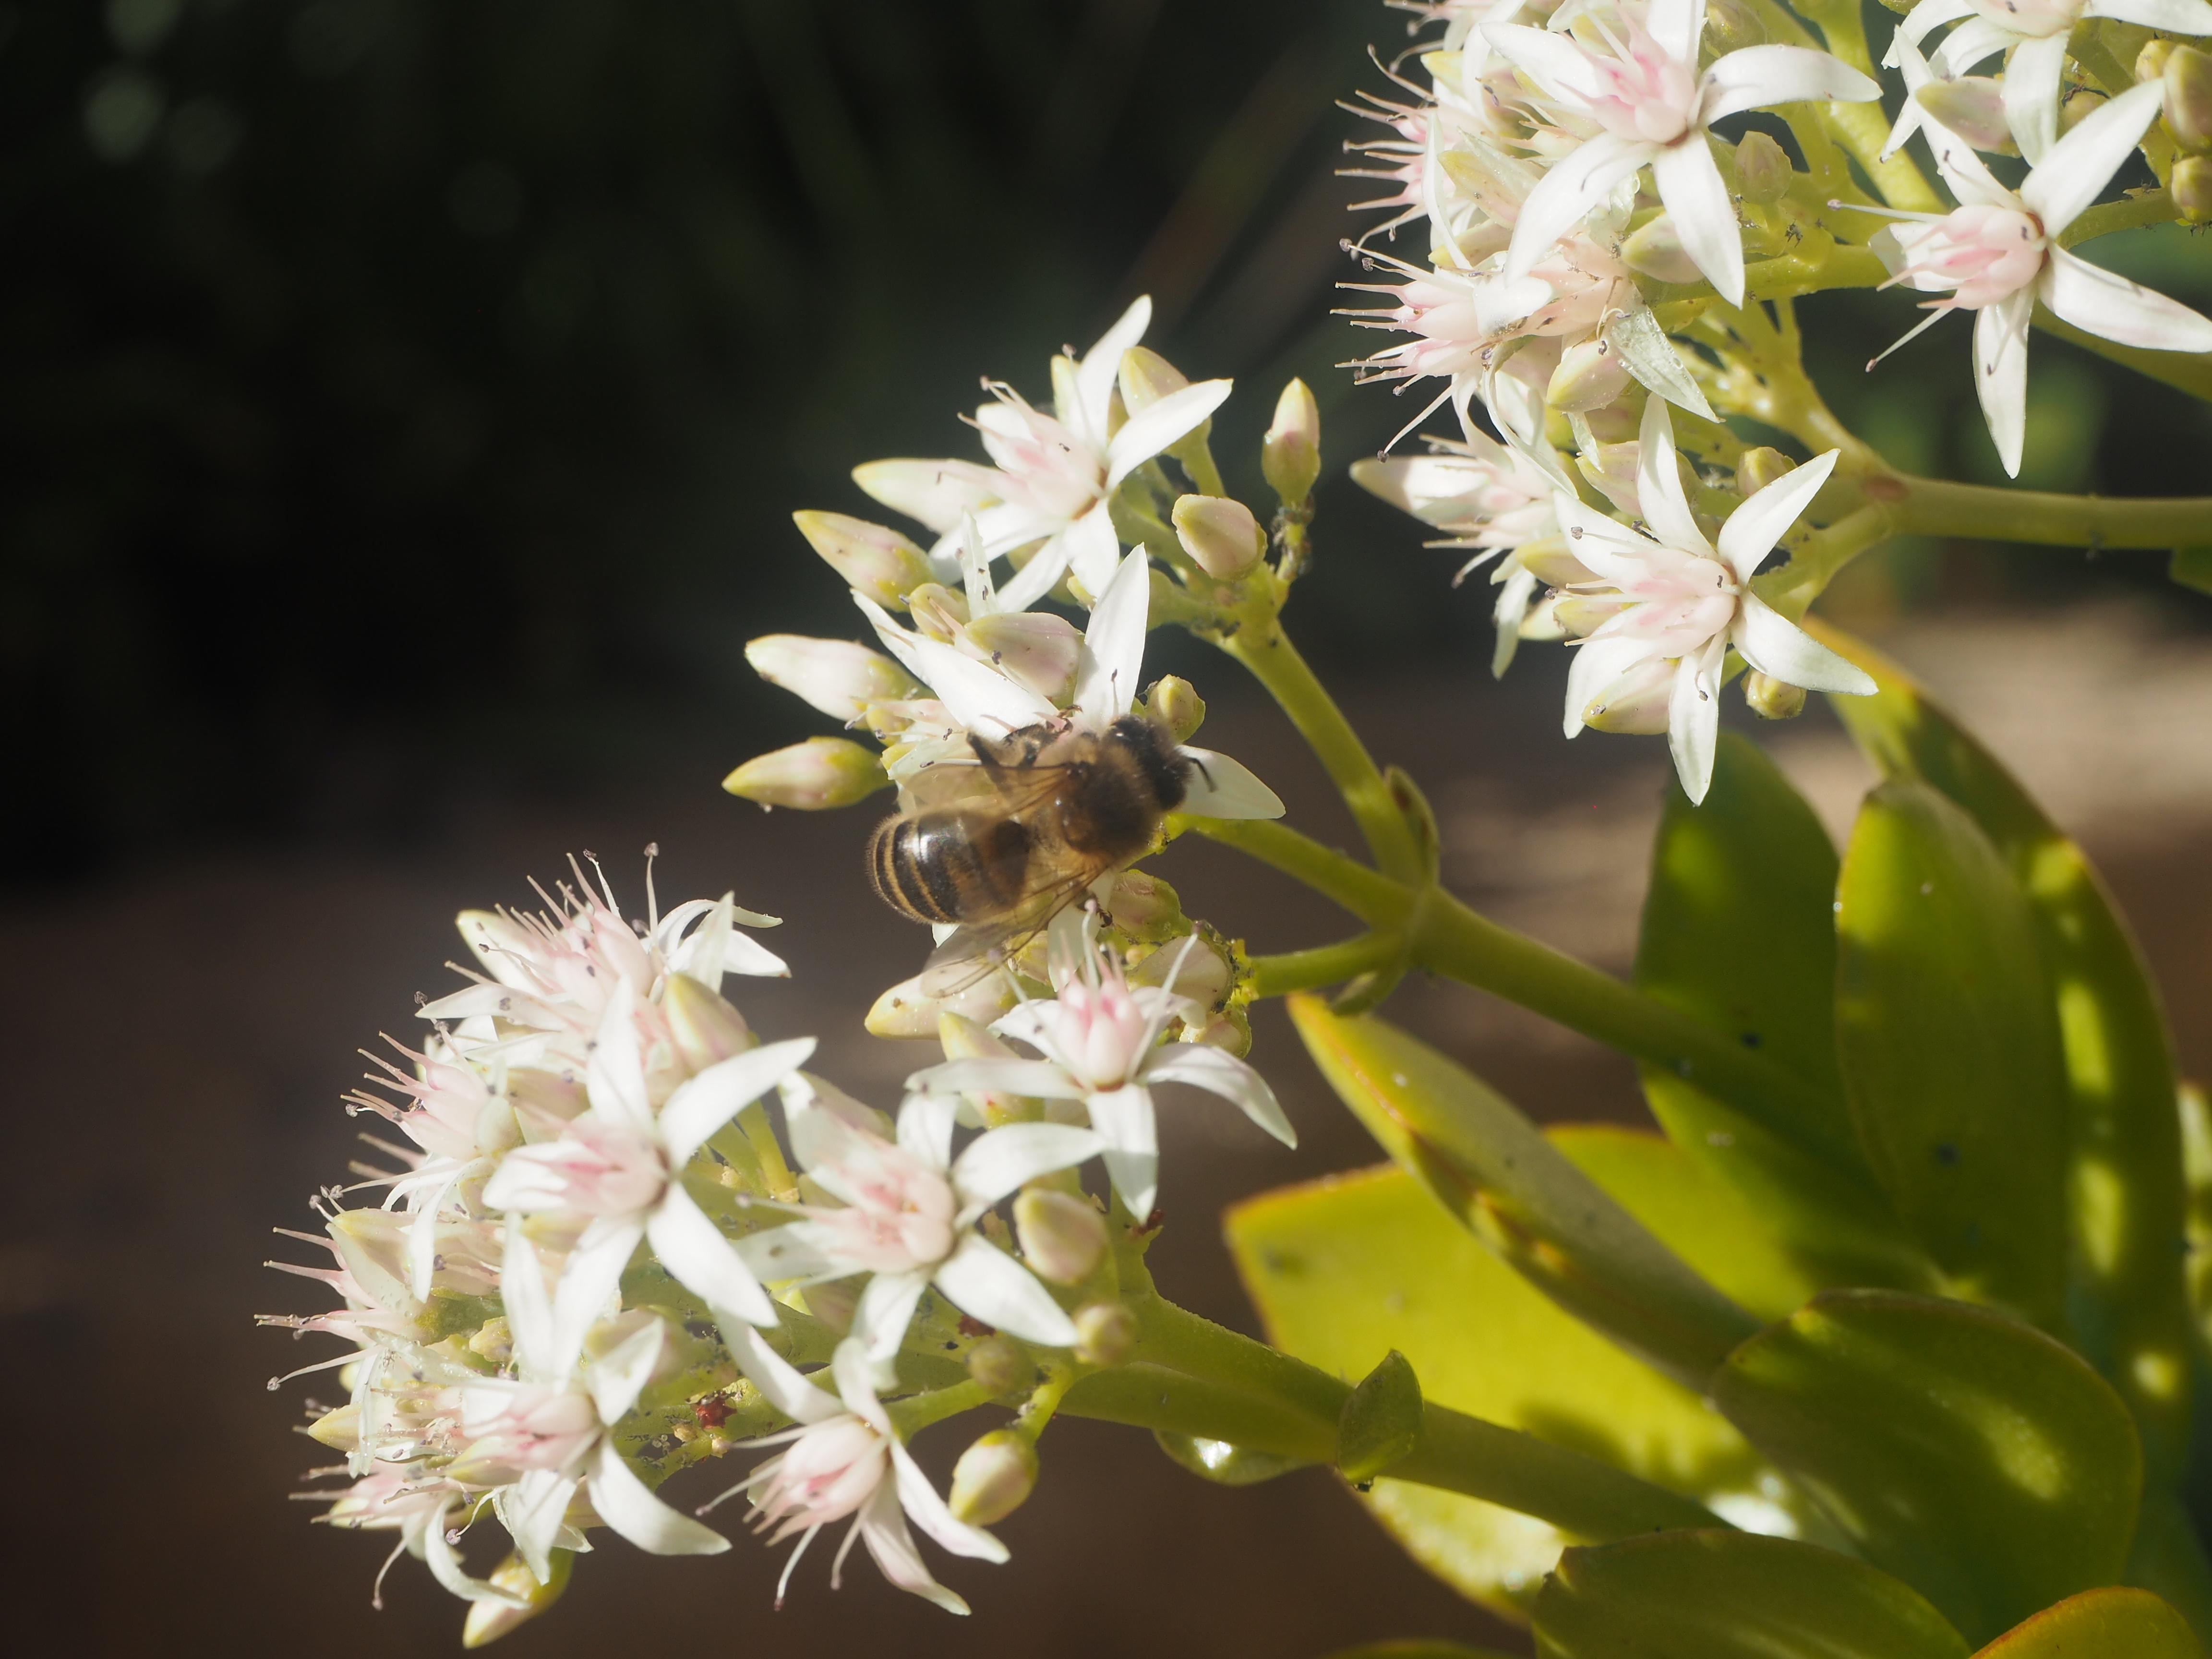
nature, flower, bee, insect, wasp, sting, flora, plant, membrane winged insect, pollinator, honey bee, spring, nectar, pollen